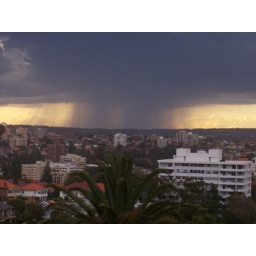
View of a storm in Sydney from my bedroom window in Manly across the harbour.